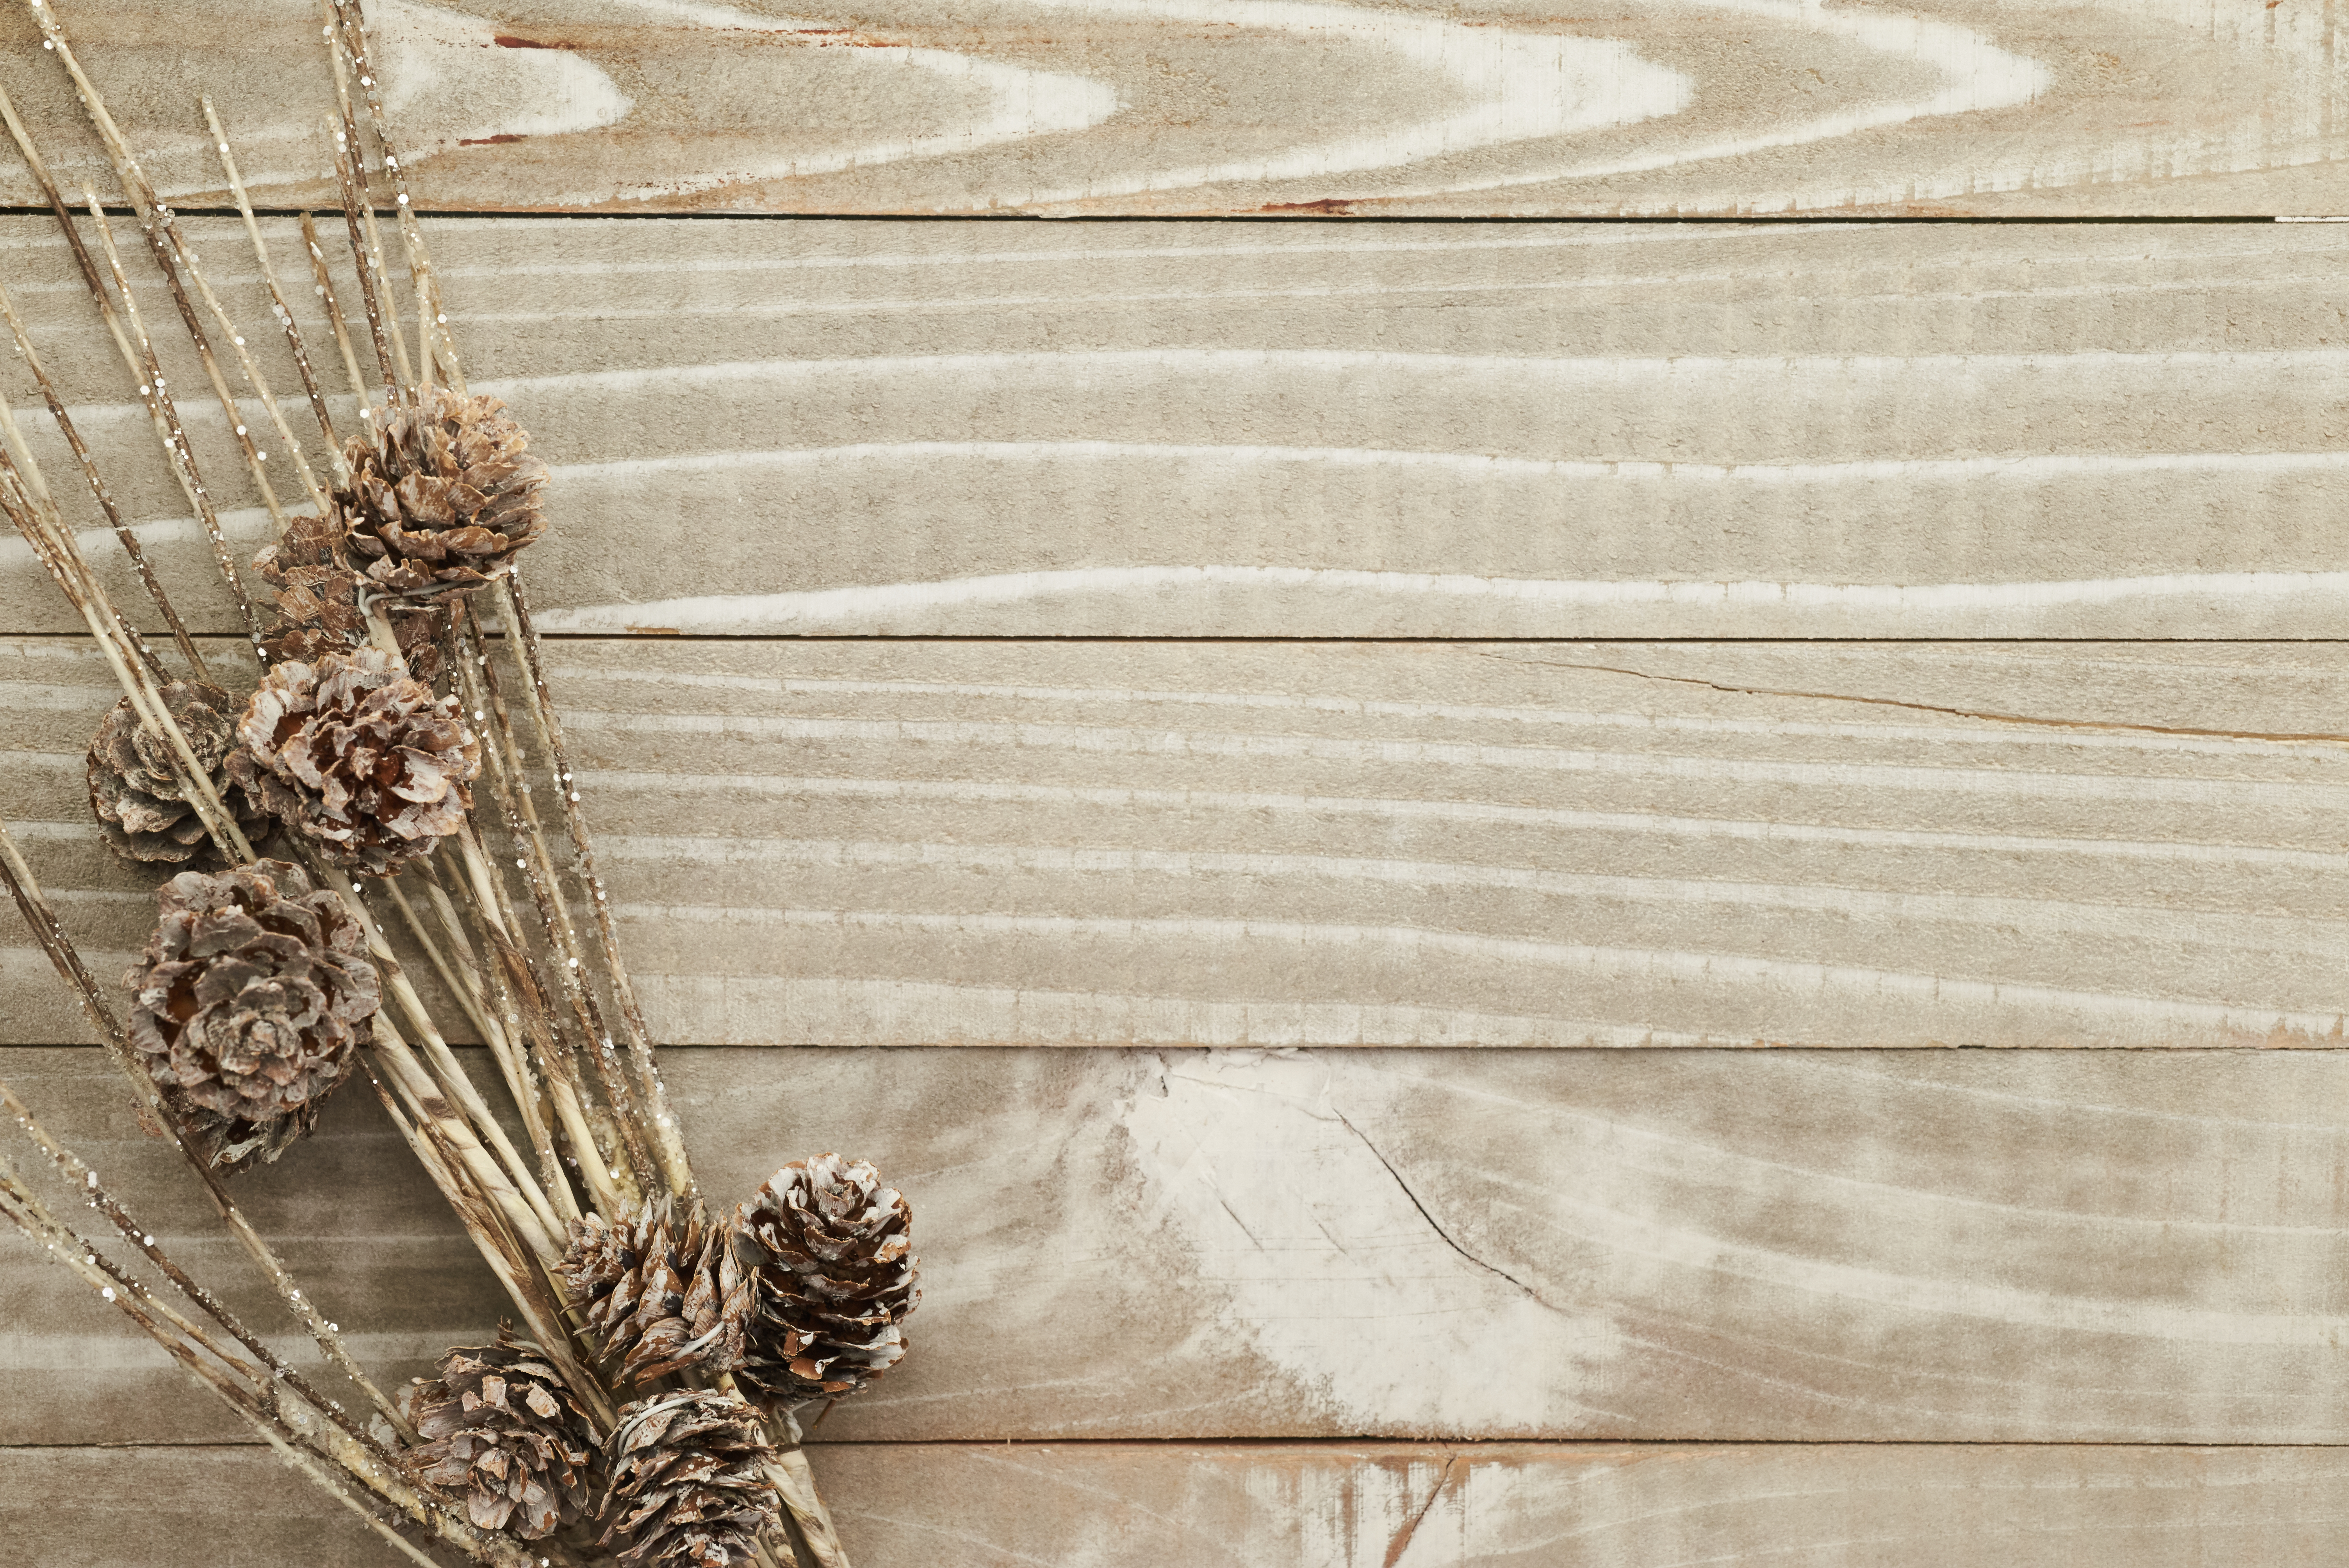
line, beige, still life photography, plant stem, herbaceous plant, shadow